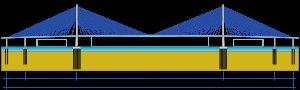
Le Pont-tunnel de Shanghai sur le Yangzi Jiang ou pont nord de Chongming intègre un complexe de ponts et de tunnels reliant Shanghai à l'île de Chongming en Chine à travers l'embouchure du Yangzi Jiang.